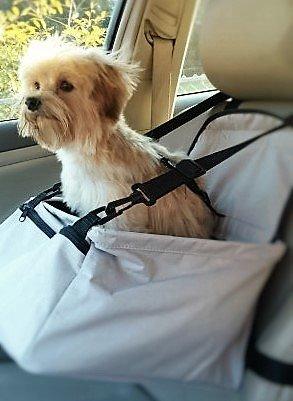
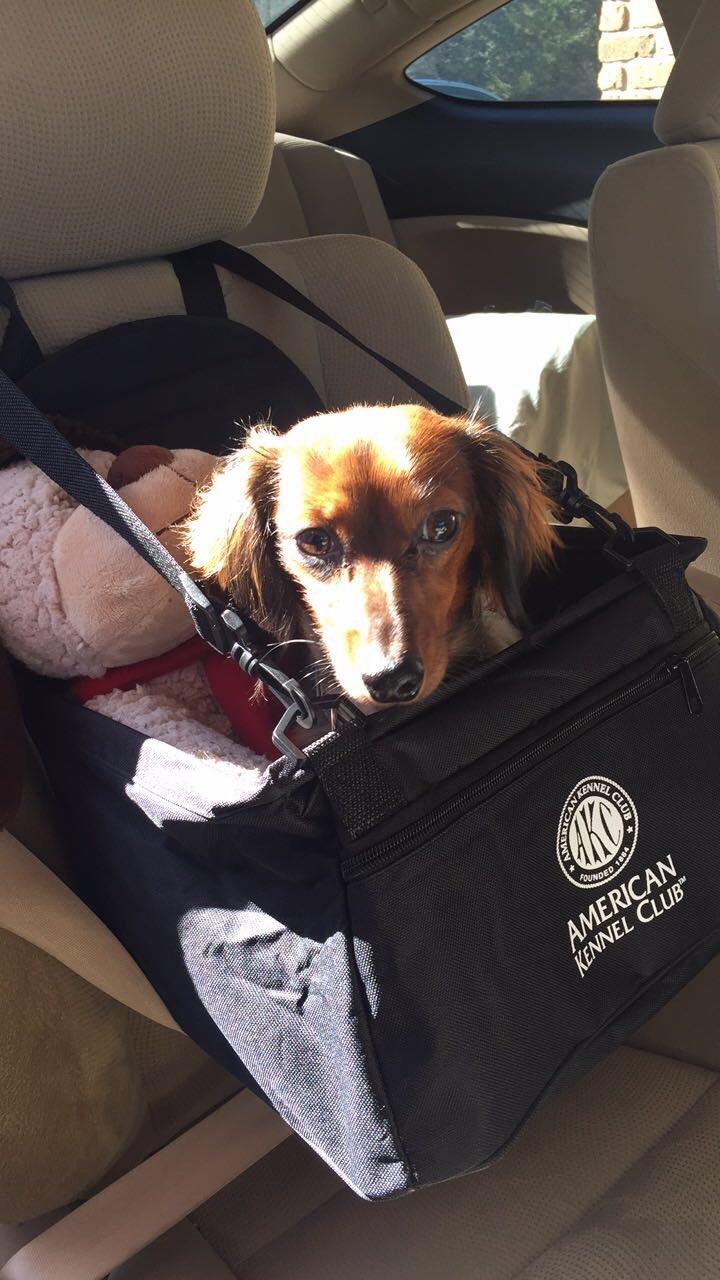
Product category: items_kennel
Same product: no